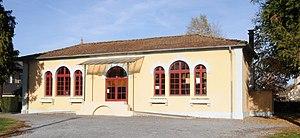
Salle communale d'Assat (64510).
Assat est une commune française, située dans le département des Pyrénées-Atlantiques en région Nouvelle-Aquitaine.